NLF and PAVN strategy, organization and structure

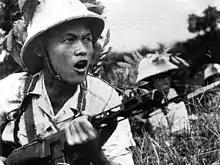
People's War strategy drew the Americans into remote areas, facilitating control of the real prize- the population base.

The search and destroy approach. Defenders of "search and destroy" maintain that the Communist shift to Phase 3 warfare required "big battalion" activity to remove the most pressing conventional threats to the Saigon regime. They maintain that since Westmoreland was forbidden from striking with ground forces at Communist concentrations and supply routes in the three countries surrounding the battle zone (Laos, Cambodia and North Vietnam), his attritional strategy within the confines of South Vietnam was the only realistic option against an enemy that had the weak Saigon government on the ropes by 1964. Other analysts however, such as Andrew F. Krepinevich Jr., ("The Army and Vietnam"), maintain that there were equal or better alternatives available at the time besides large-scale attrition operations. In between are any number of variants on these themes.